Al-Ahqaf

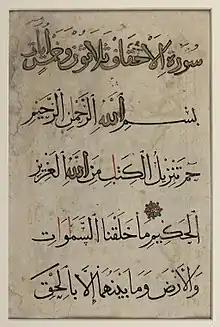
Page from the Qur'an with verses 1 to 3 of Al-Ahqaf. The title of the chapter that appears at the top is executed in gold and outlined in black ink. Thuluth script, Mamluk Egypt (14th-15th centuries). Library of Congress

The chapter begins with a "Muqattaʿat", the two-letter formula "Hā-Mīm", the last of the seven chapters to do so. In the Islamic tradition, the meanings of such formulae at the beginnings of chapters are considered to be "known only to God". The following verses (2–9) warn against those who reject the Quran and reiterate the Quranic assertion that the verses of the Quran are revealed from God and were not composed by humans. The verses maintain that the Quran itself is a "clear proof" of God's signs, and challenge the disbelievers to produce another scripture, or "some vestige of knowledge", to justify their rejection.